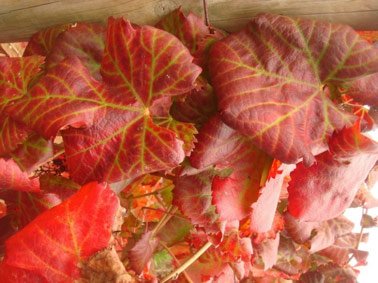
Plant: Grape
Disease: grapevine leafroll disease